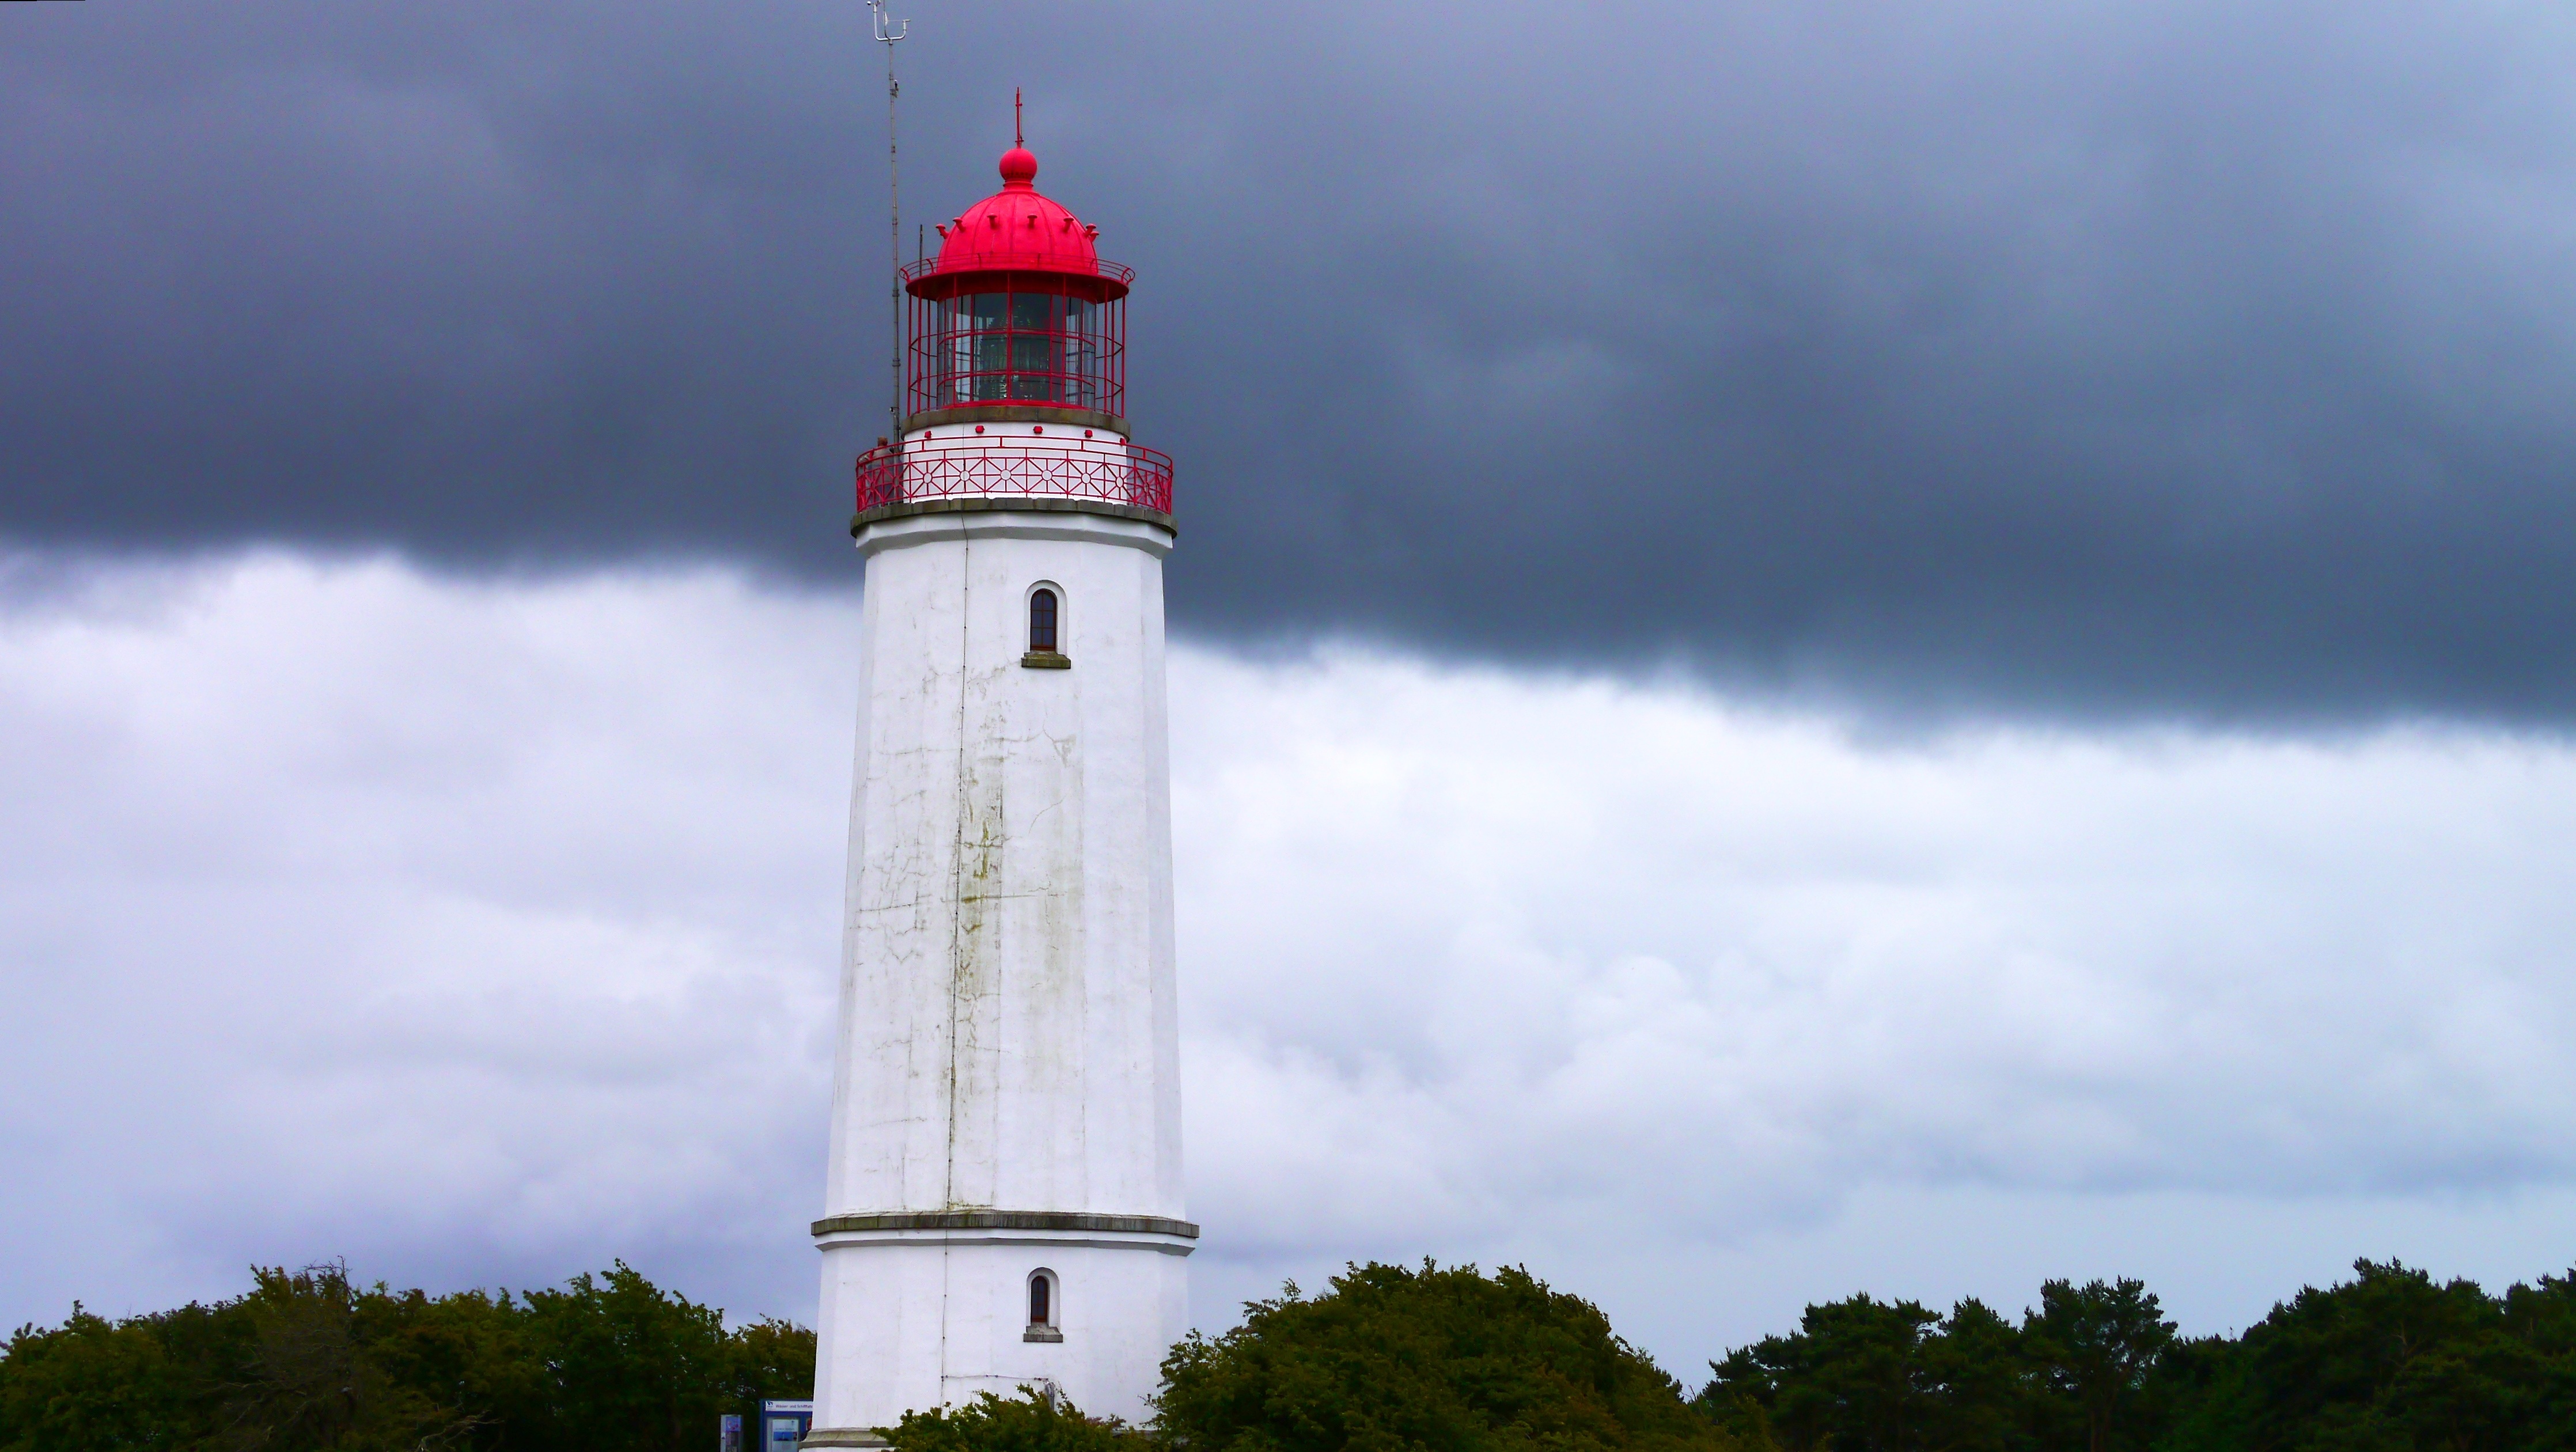
lighthouse, building, tower, clouds, marine, position determination, opinion